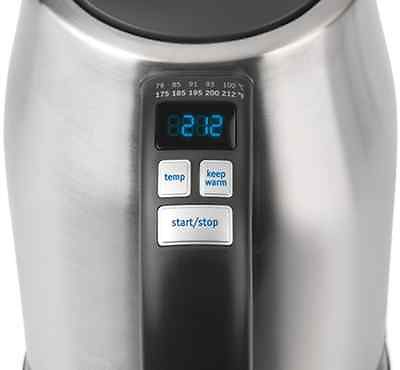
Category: kettle